Joseph Toscano

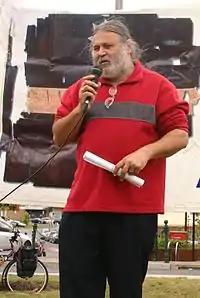
Joseph Toscano at the 2005 Eureka Stockade Commemoration

Dr Joseph Toscano (born 1951) is a medical practitioner, a broadcaster and an anarchist who lives in Melbourne, Australia. He has become widely known as an anarchist spokesperson for the "Anarchist Media Institute" through his broadcasting on community radio, his frequent letters to newspapers such as "The Age" and "Herald Sun" and his initiation of community campaigns. He was married to the artist Ellen José until her death in 2017.